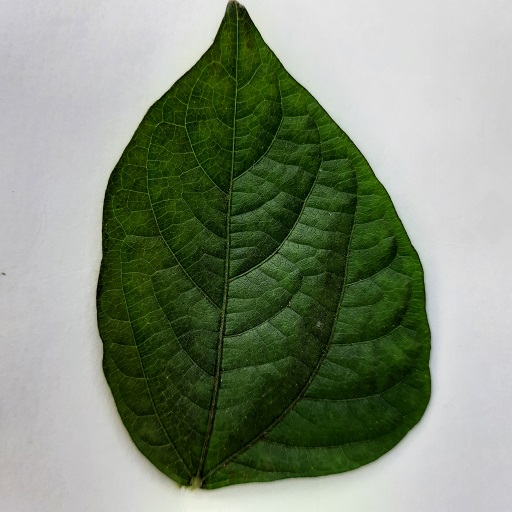
Label: Healthy